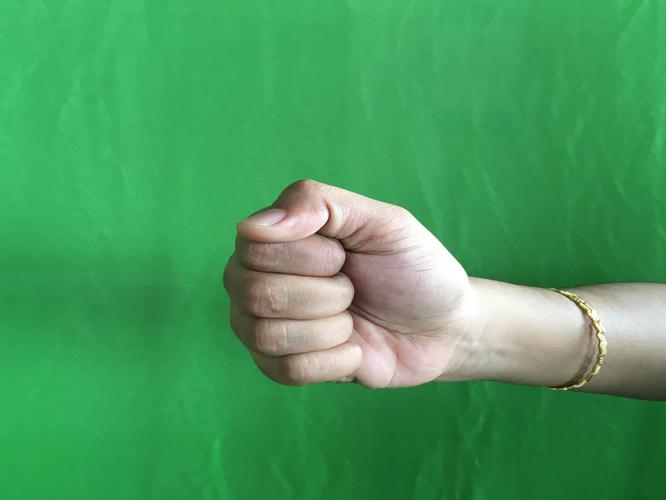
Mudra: Mushti
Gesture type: single_hand